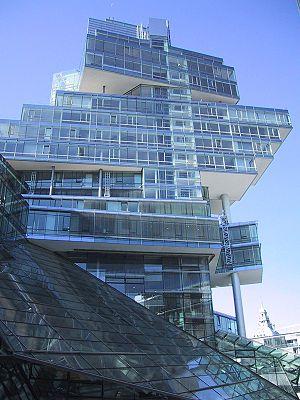
Un étage en architecture est l’espace compris entre le plancher et le plafond dans un bâtiment, hormis le rez-de-chaussée dans certains pays, dont la France, ce terme étant alors équivalent avec celui de « niveau ». Dans le vocabulaire de l'architecture l'étage ne peut être confondu avec le niveau. Un étage est un ensemble de locaux contigus pour lesquels il n’y a pas ou peu de différence de niveau d’altitude des planchers alors que les plafonds peuvent être variables en forme et très dissociés selon la hauteur libre qu'ils délimitent.